Antonio Canepa

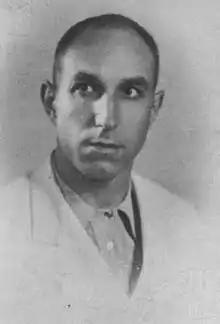

Antonio Canepa (Palermo, 25 October 1908 – Randazzo, 17 June 1945) was a Sicilian politician, revolutionary, professor and writer, known as one of the most important advocates of the Sicilian nationalism. He was the leader of the socialist faction of Movement for the Independence of Sicily ("Movimento per l'Indipendenza della Sicilia") and the founder of the Volunteer Army for the Independence of Sicily ("Esercito Volontario per l'Indipendenza della Sicilia", EVIS).